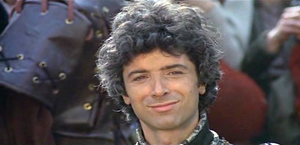
Quando le donne si chiamavano madonne est un film decamerotico italien réalisé par Aldo Grimaldi, sorti en 1972.
Le terme decamerotico est utilisé pour designer les films à thème érotique sans toutefois tomber dans la pornographie. Les sujets des films sont issus principalement de l'Italie de la fin de l'époque médiévale. Les sujets des films sont inspirés d'aventures sexuelles mettant en scène les gens du peuple et du clergé. Le genre eut du succès en Italie dans les années 1970.
Don Backy, nom d'artiste d’Aldo Caponi, né le 21 août 1939 à Santa Croce sull'Arno, est un chanteur et acteur italien.